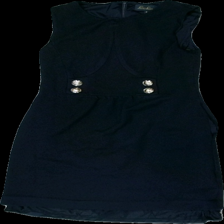
View: front
Type: Dress
Category: Ladies
Brand: Not in the list
Brand text on label: luisa spagnoli
Colors: Blue
Material: 77% wool 23% acrylic
Cut: Regular
Size: S
Season: All
Price range: 50-100
Recommended usage: Reuse
Comment: vintage